Spooks (TV series)

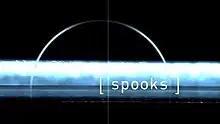
"Spooks" title sequence

Spooks (known as MI-5 in some countries) is a British television spy drama series that originally aired on BBC One from 13 May 2002 to 23 October 2011, consisting of 10 seasons. The title is a colloquialism for spies, and the series follows the activities of the intelligence officers of Section D in MI5, based at the service's Thames House headquarters, in a highly secure suite of offices known as The Grid. In the United States, the show is broadcast under the title "MI-5". In Canada, the programme originally aired as "MI-5", but later aired on BBC Canada as "Spooks".